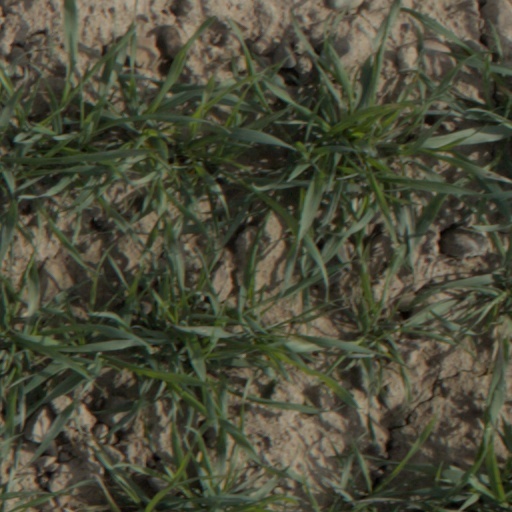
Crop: wheat